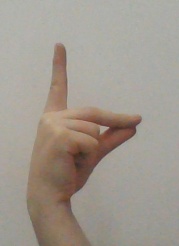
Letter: ta